John M. and Elizabeth Bates House No. 4

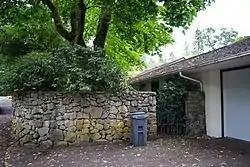
The Bates House in 2013

The John M. and Elizabeth Bates House No. 4 is a historic house in Lake Oswego, Oregon, United States. It is the fourth and final residence designed by architect Wade Pipes (1877–1961) for his friends John and Elizabeth Bates, and the penultimate and finest commission of his career. In it, Pipes designed not only the building but also the landscape, furnishings, and interior finishes, representing the culmination of his work as a pivotal figure in the Arts and Crafts movement in Oregon, while also giving a nod to the Northwest Regional style. Built in 1954 on a lot fronting Oswego Lake, it is distinguished by clean, flowing lines, attention to its setting, a rubblestone wall buffering it from the nearby street, one of Pipes' signature bay windows, a central courtyard, and other features.